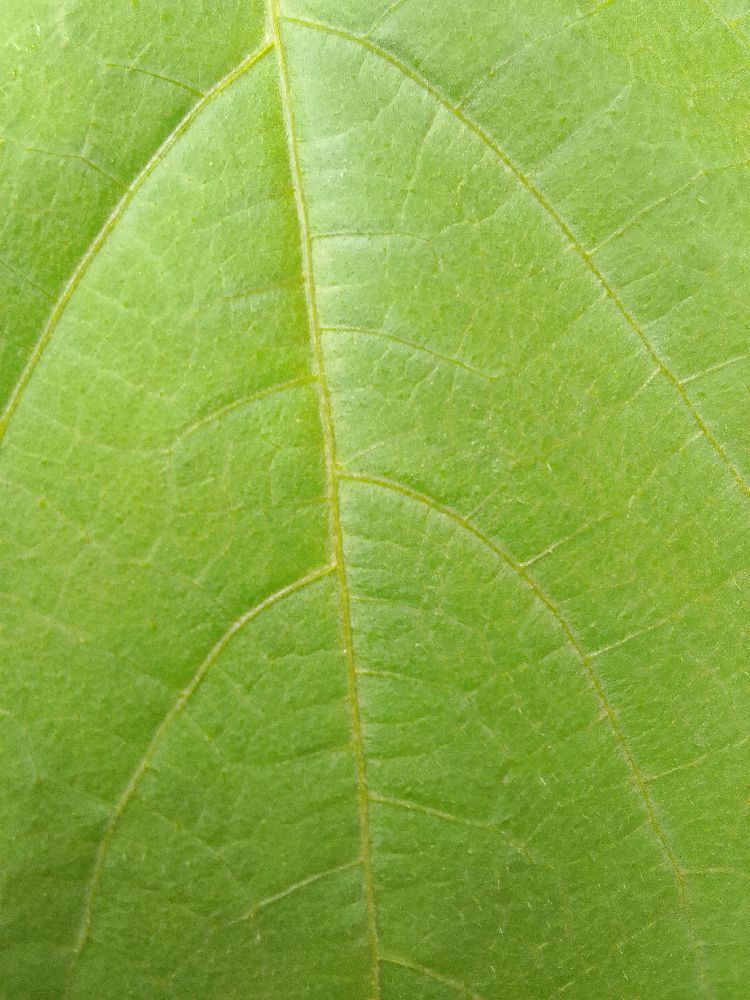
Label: healthy